Metallurgical assay

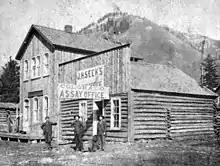
Colorado assay office – circa 1870 A.D.

The most elaborately accurate, but totally destructive, precious metal assay is fire assay. (It may also be called by the critical cupellation step that separates precious metal from lead.) If performed on bullion to international standards, the method can be accurate on gold metal to 1 part in 10,000. If performed on ore materials using fusion followed by cupellation separation, detection may be in parts per billion. However, accuracy on ore material is typically limited to 3 to 5% of reported value. Although time-consuming, the method is the accepted standard applied for valuing gold ore as well as gold and silver bullion at major refineries and gold mining companies.